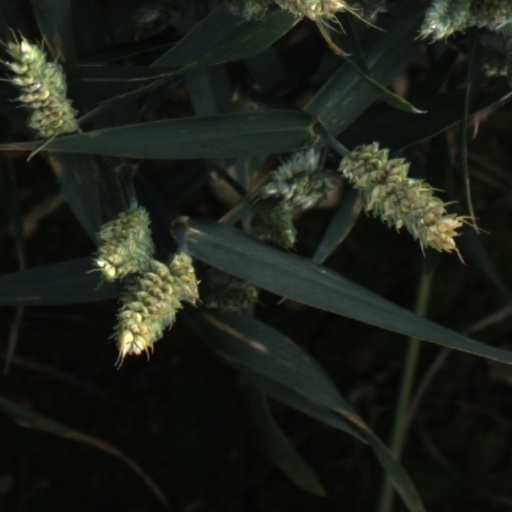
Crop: wheat